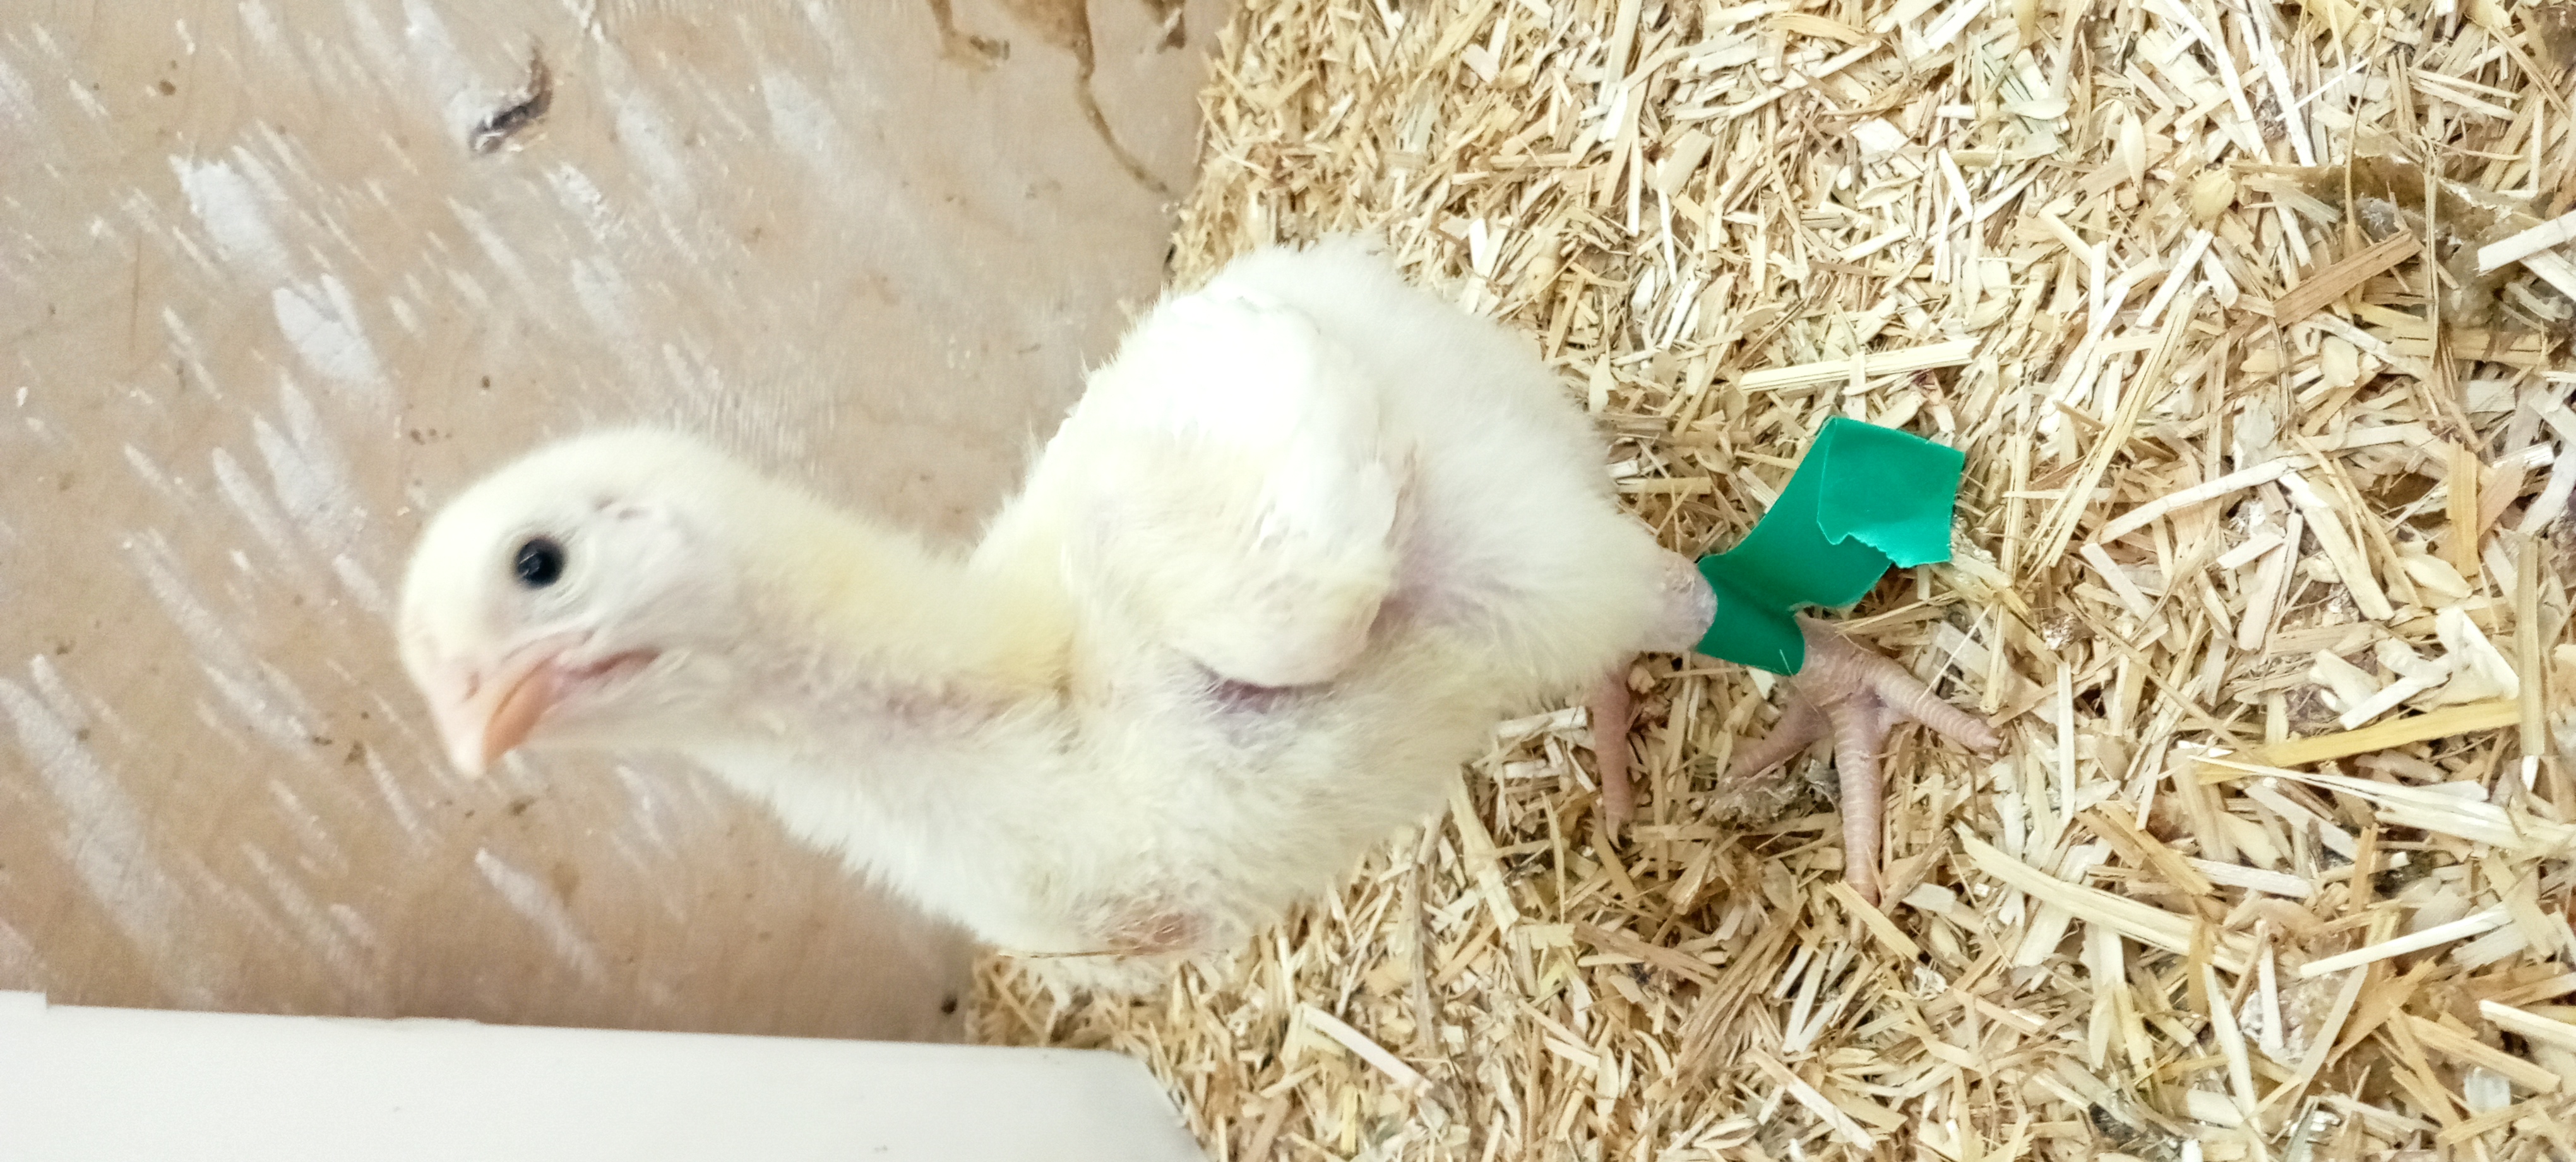
Weight: 243 g